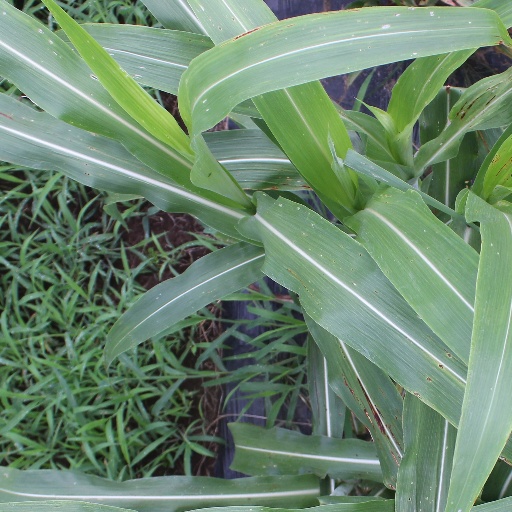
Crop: sorghum